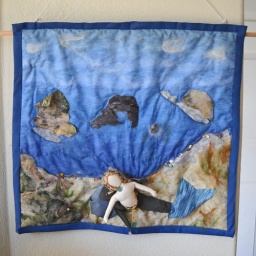
a mixed-media wall hanging showing a Selkie still partially clad in his sealskin lounging on a rocky beach